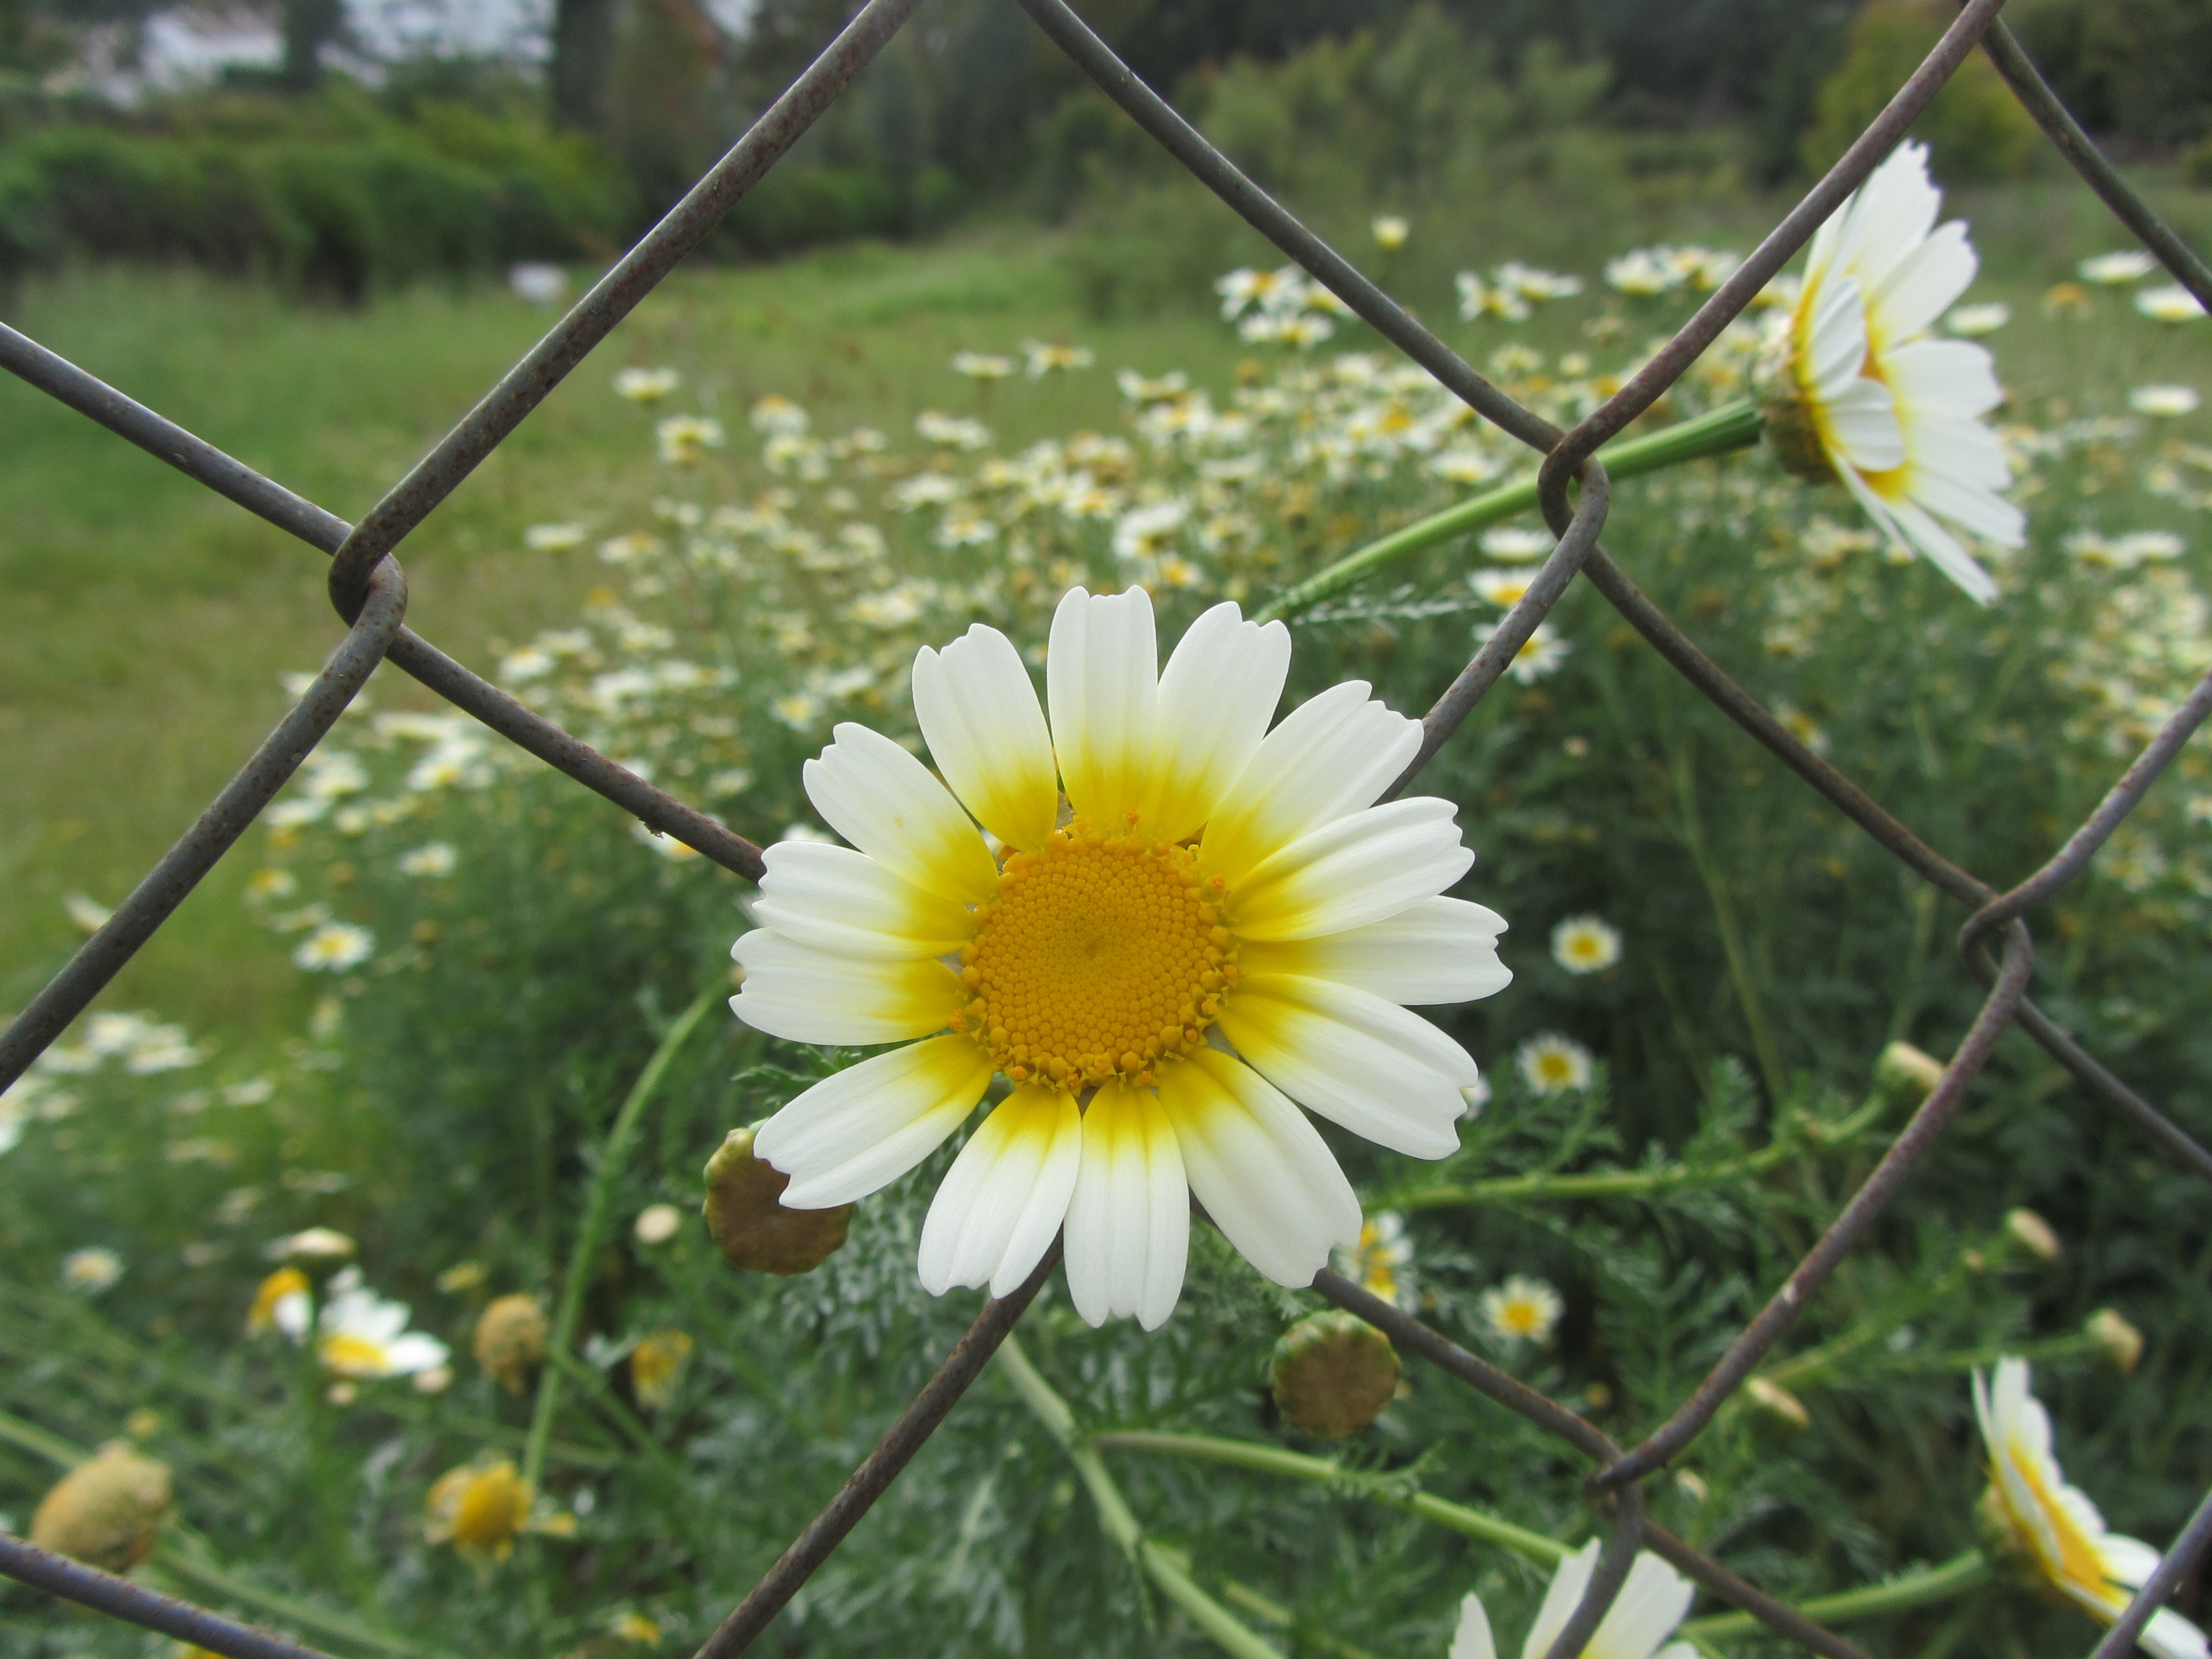
nature, blossom, plant, meadow, flower, daisy, botany, yellow, flora, wildflower, flowers, daisies, flowering plant, daisy family, oxeye daisy, land plant, chamaemelum nobile